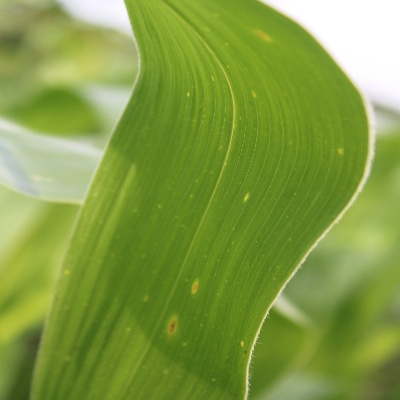
Crop: Maize
Condition: leaf spot